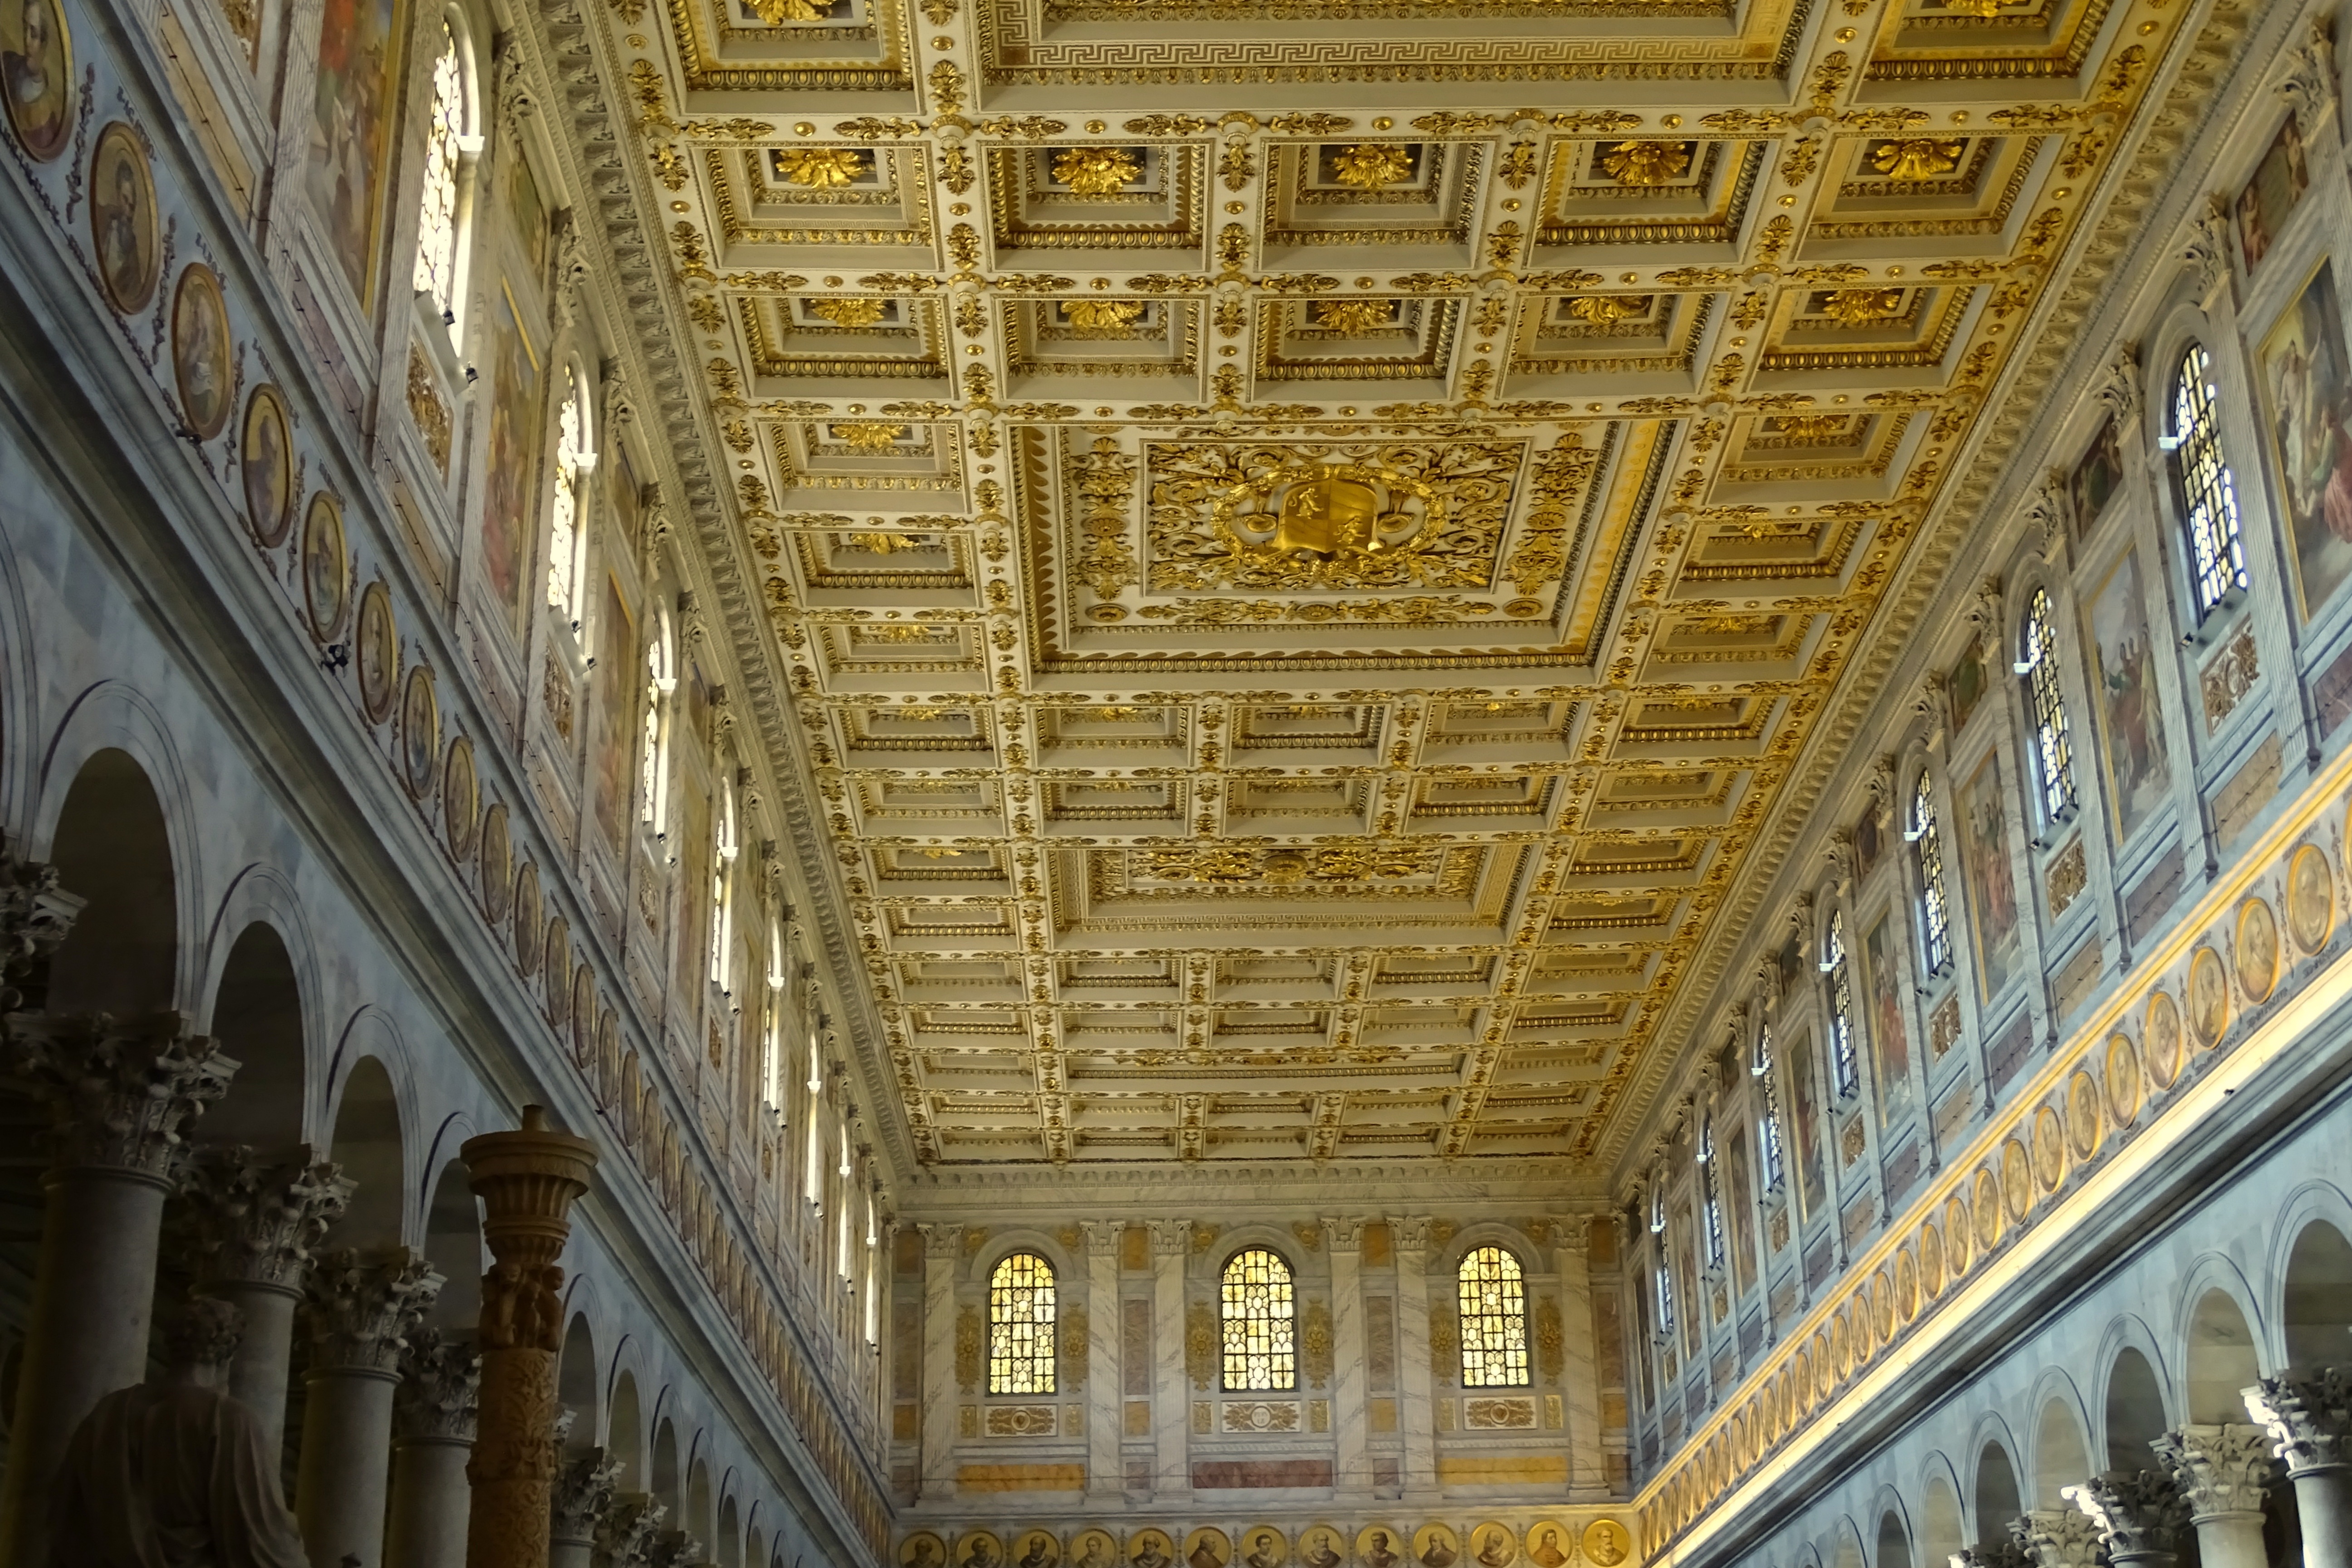
architecture, building, palace, religion, italy, facade, church, cathedral, place of worship, old town, rome, synagogue, tourist attraction, basilica, estate, historically, historic old town, ancient history, papale san paolo fuoi le mura